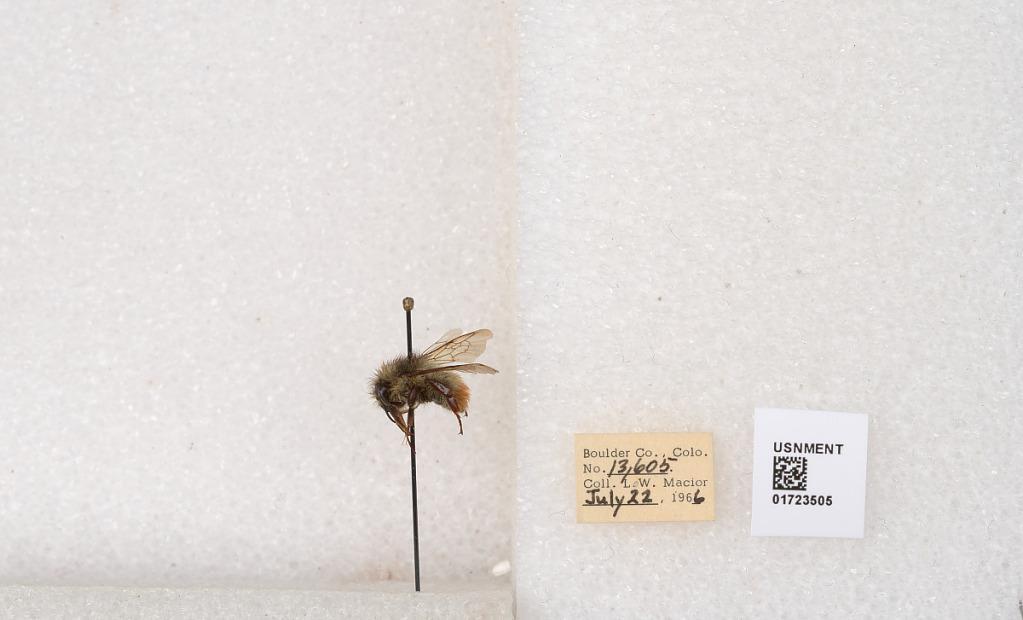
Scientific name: Bombus flavifrons Cresson
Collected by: L. Macior
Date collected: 1966-7-22
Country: United States
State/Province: Colorado
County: Boulder
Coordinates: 40.0925, -105.358